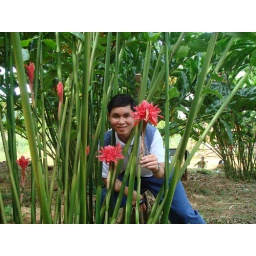
a flower in the madagui forest